Tongjin Bridge

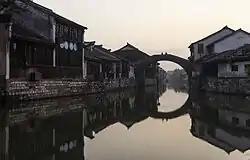
Tongjin Bridge.

The Guanyin Bridge is a historic stone arch bridge in Nanxun, Huzhou, Zhejiang, China. It is the largest bridge in the town of Nanxun.